Hurricane Eta

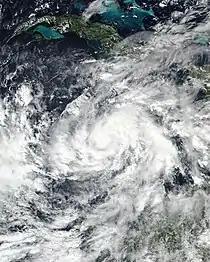
Tropical Storm Eta at the beginning of its rapid intensification phase east of Nicaragua on November 1.

Steered westward by a low-to-mid-level ridge that extended from the subtropical Atlantic southwestward to Cuba and The Bahamas, Eta slowly organized throughout the day as a central dense overcast began to form atop its low-level center. Surrounded by an environment of low vertical shear and high sea surface temperatures, Eta began to explosively intensify on November 2. It became a hurricane by 06:00 UTC that day, while located about south of Grand Cayman. Nine hours later, it strengthened into a high-end Category 2 hurricane as a small pinhole eye became apparent in visible satellite imagery. Its sustained winds increased to Category 4 intensity by 18:00 UTC that day, an increase of in about 12 hours. Eta's maximum sustained winds peaked at at 00:00 UTC on November 3; at the same time, the storm had a central pressure of . Eta then begun to slow down and turn southwestward in response to a mid-level ridge over the western Gulf of Mexico and Mexico. Even so, its maximum sustained winds remained unchanged through 06:00 UTC, during which time its minimum pressure fell to , with the storm reaching its peak intensity. "The Washington Post" reported that several meteorologists believed that Eta peaked as a Category 5 hurricane based on satellite imagery estimates, as well as a lack of aircraft observations due to several mechanical issues; however, in their post-season report, the NHC determined that Eta peaked as a -Category 4 hurricane. Despite remaining in a very favorable environment, Eta began to weaken soon thereafter, due to an eyewall replacement cycle. After drifting just offshore of the Caribbean coast of Nicaragua for several hours on November 3, the hurricane made landfall just as it completed its eyewall replacement cycle at 21:00 UTC about south-southwest of Puerto Cabezas, Nicaragua, with maximum sustained winds of . A storm surge of was reported at landfall. Once inland, the hurricane rapidly weakened as it moved slowly westward over northern Nicaragua, diminishing to Category 2 intensity three hours after landfall, and to a tropical storm by 12:00 UTC on November 4. Twelve hours later, around 00:00 UTC on November 5, Eta weakened to a tropical depression while its center was located about east of Tegucigalpa, Honduras. By 06:00 UTC that morning, the storm degenerated into a remnant low, though it maintained its low-level vorticity maximum. Operationally, the NHC continued issuing advisories on "Tropical Depression Eta" due to uncertainties about whether or not the surface circulation had dissipated.